9th AVN Awards

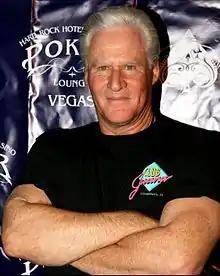
Randy West hosted the 9th AVN Awards

Actor Randy West hosted the show for the first time. His co-host for the first half of the show was Angela Summers while Hyapatia Lee co-hosted the last half. It was the seventh time the awards were presented live in Las Vegas and the first time they were held in the Grand Ballroom of Bally's Casino.